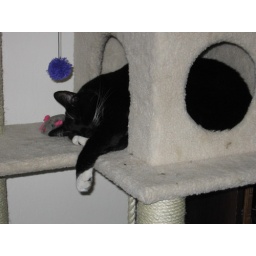
Zanzibar sleeps in the cat house